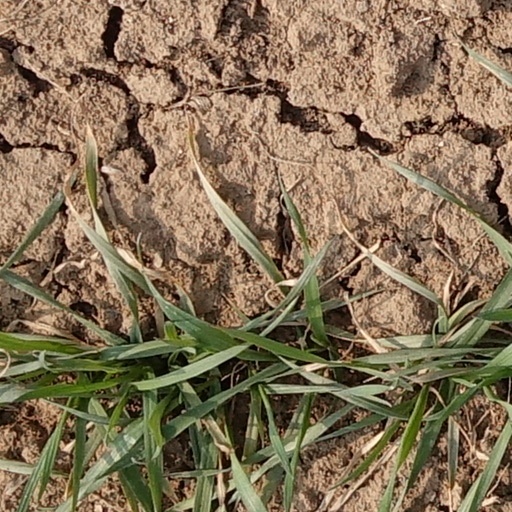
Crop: wheat